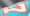
Number: 7